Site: brandenburg
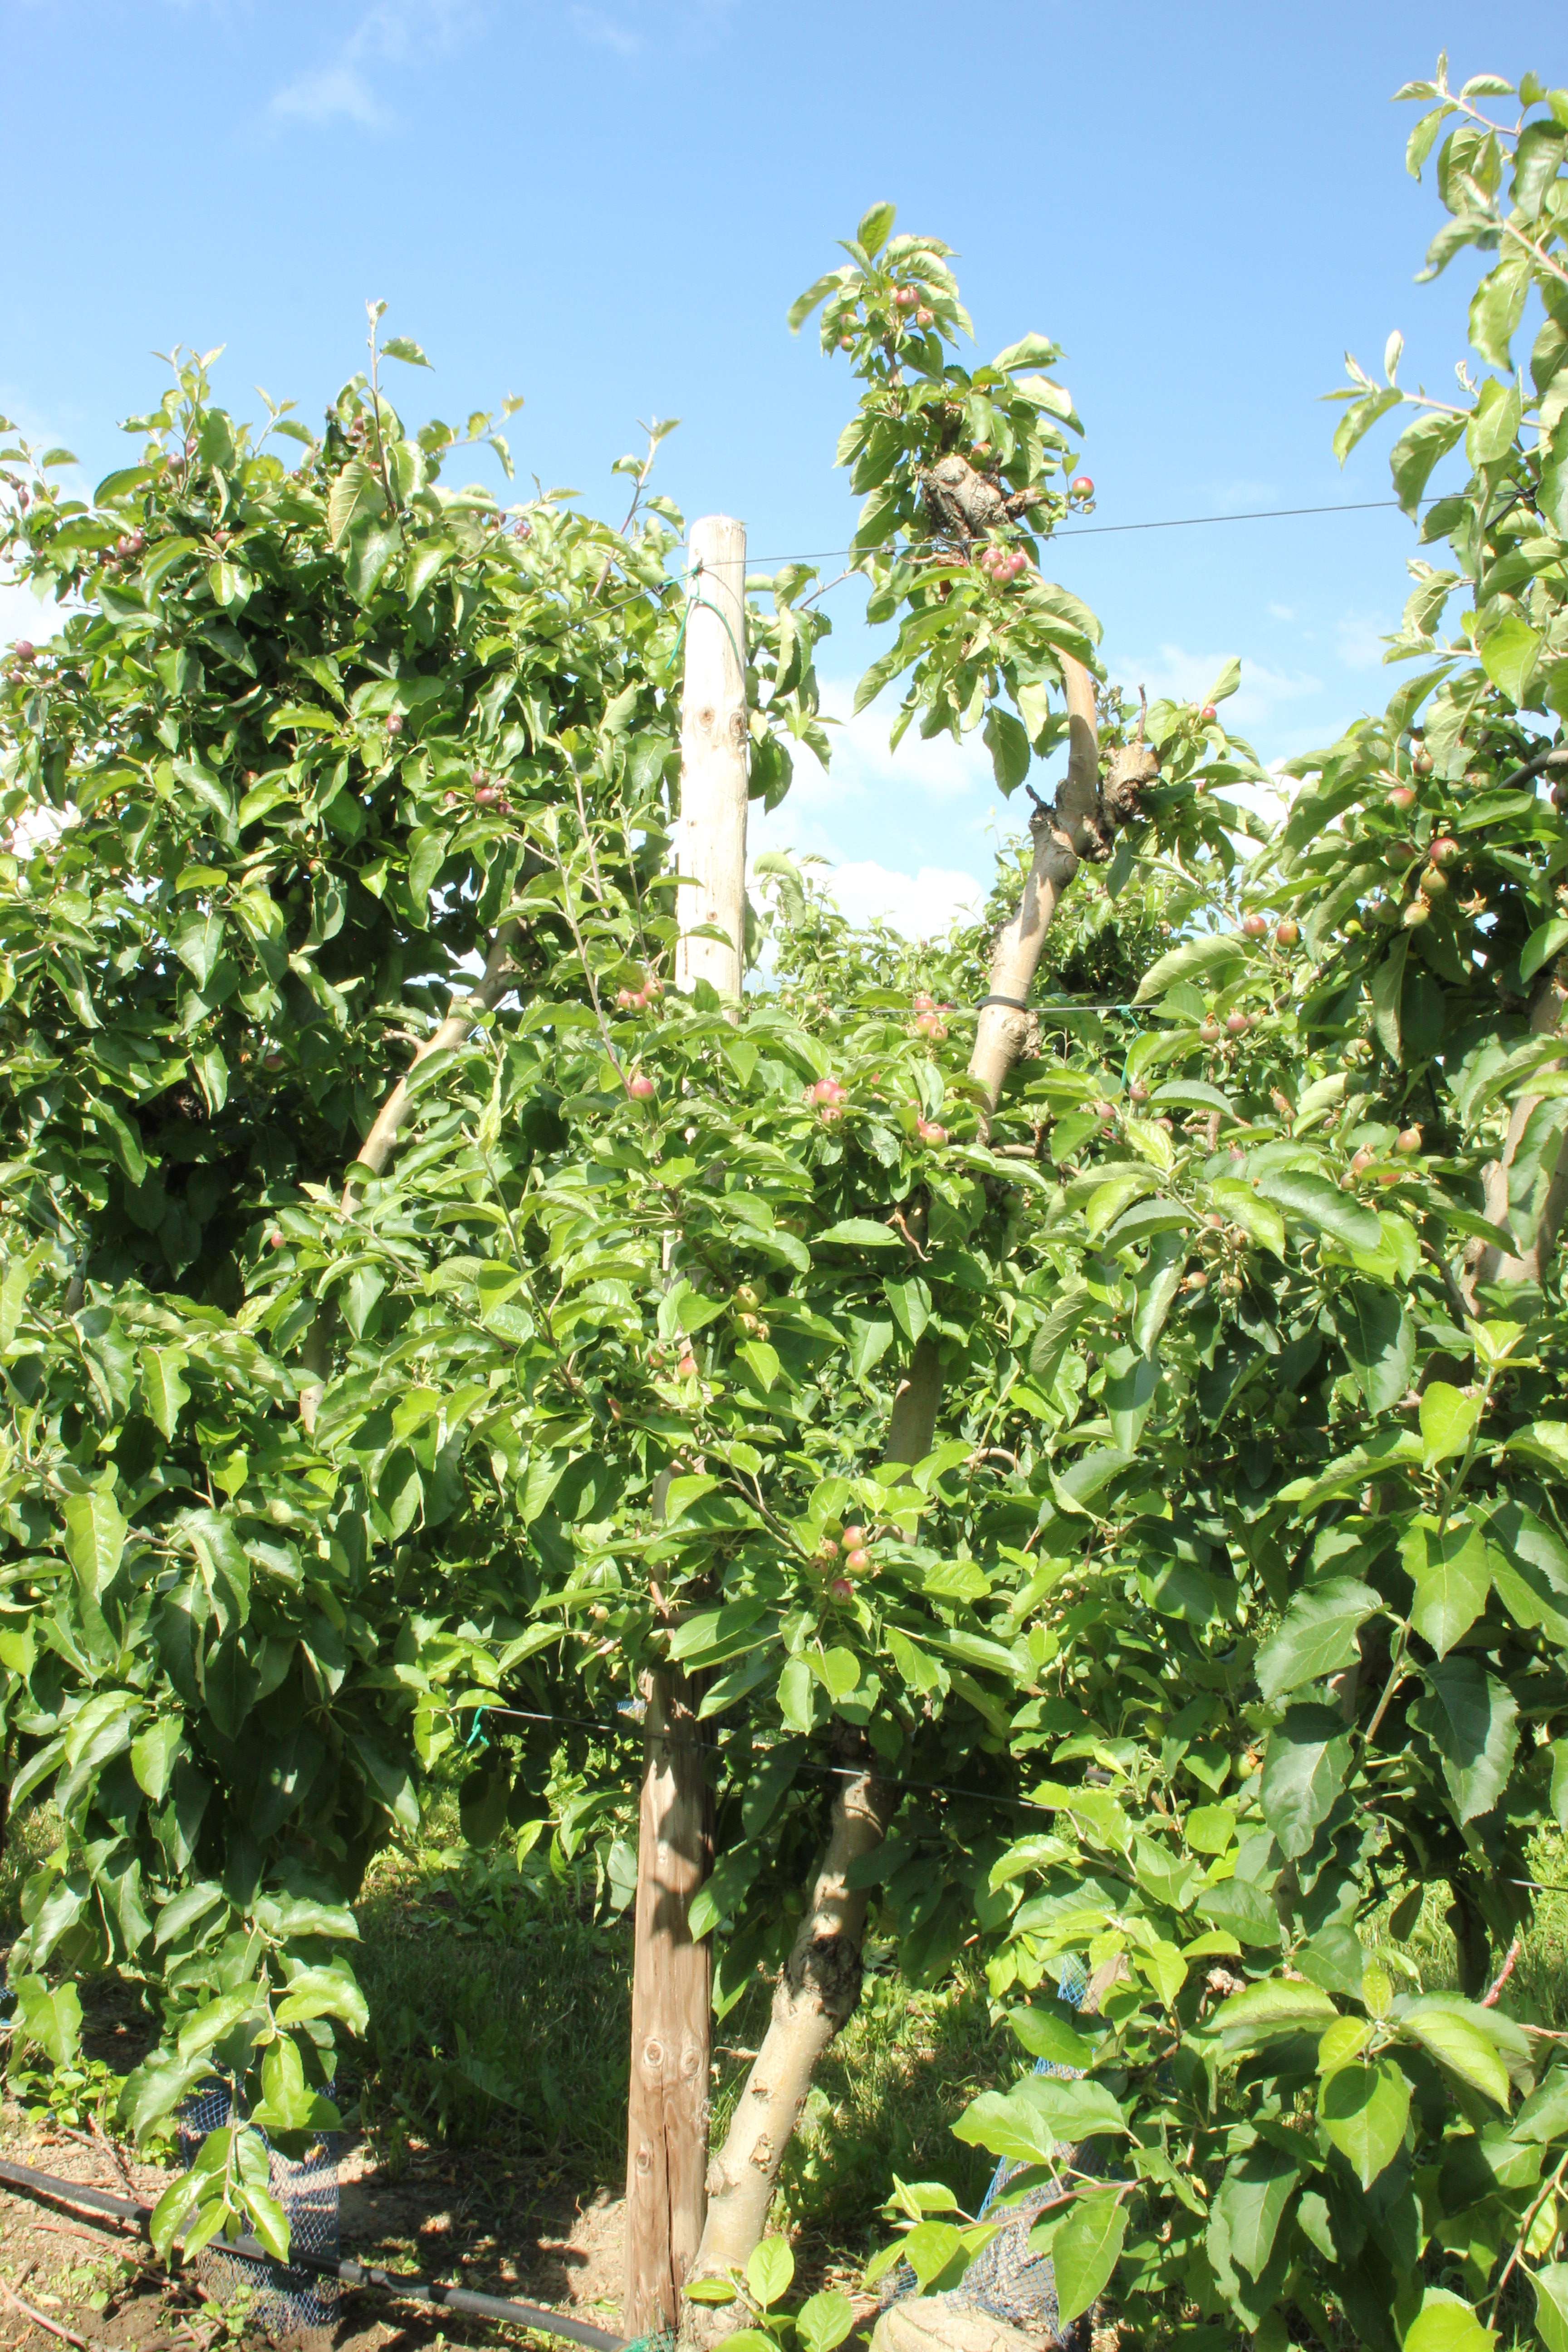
Growth stage (BBCH 72): Development of fruit